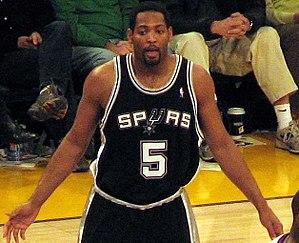
Robert Horry est un ancien joueur de basket-ball américain né le 25 août 1970. Il mesure 2,06 m pour, quand il était en activité, 100 kg.